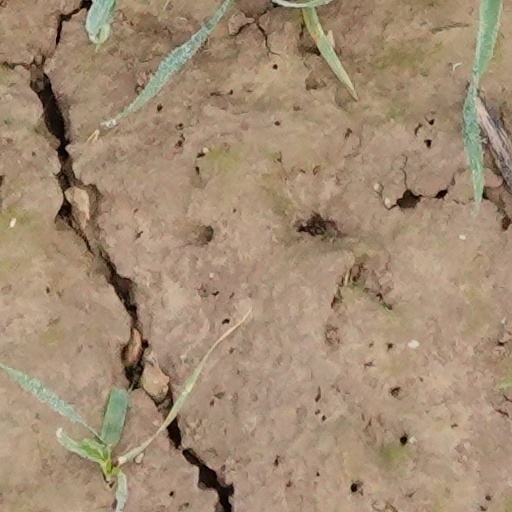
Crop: wheat